KSC Headquarters Building

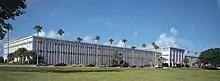
Plaza view of the original building

KSC headquarters used to reside in a former three-story six-winged concrete foam structure. It is located on 1 Street in the Industrial Area of KSC on Merritt Island, Florida, and was formally opened on May 26, 1965, and contained 439,446 square ft (40,824 square m) of floor space.